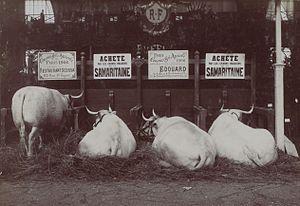
[Collection Jules Beau. Photographie sportive]
Le Salon international de l'agriculture est une foire-exposition annuelle organisée à Paris au parc des expositions de la porte de Versailles dans la dernière semaine du mois de février ou dans la première semaine du mois de mars. C'est la plus importante foire agricole de France, très orientée vers le grand public.